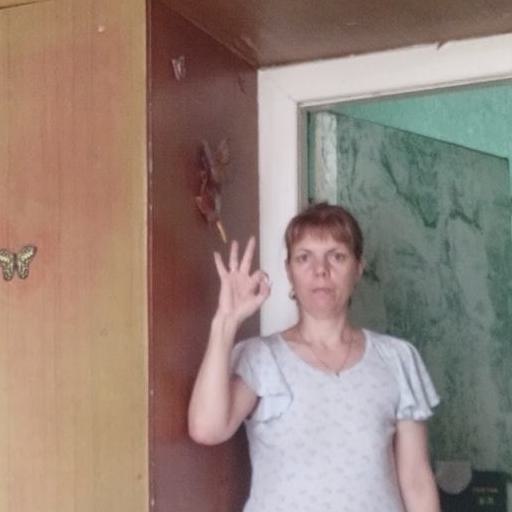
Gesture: ok